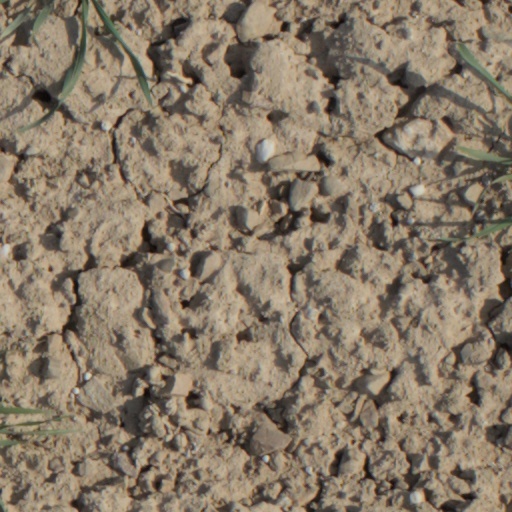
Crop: wheat